Jimmy Key

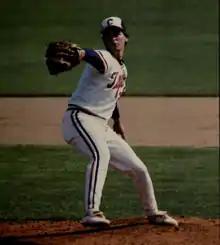
Key pitching for Clemson in 1983

James Edward Key (born April 22, 1961) is an American former left-handed starting pitcher in Major League Baseball who played for the Toronto Blue Jays (1984–1992), New York Yankees (1993–1996), and Baltimore Orioles (1997–1998). His best personal years were in 1987, when he posted a 17–8 record with a league-leading 2.76 ERA, and in 1993, when he went 18–6 with a 3.00 ERA and 173 strikeouts. With the Blue Jays, he won the 1992 World Series and with the Yankees, he won the 1996 World Series, both over the Atlanta Braves.